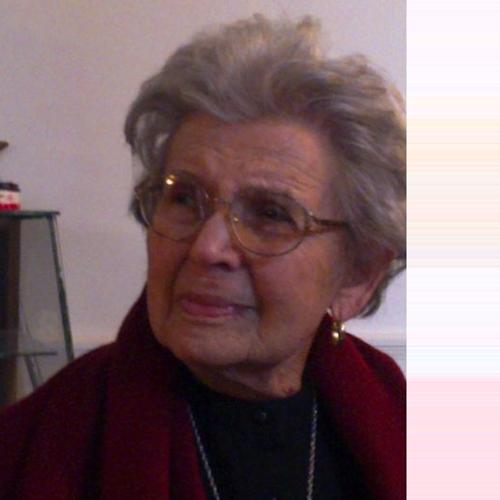
Age: 91